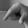
ASL letter: Q